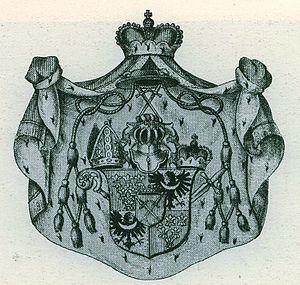
Melchior Ferdinand Joseph von Diepenbrock est un cardinal allemand du XIXᵉ siècle.